Ligne du Haut-Bugey

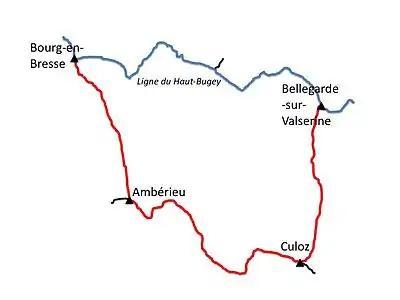
Diagram of the old route via Ambérieu and Culoz and the Haut-Bugey line

The Haut-Bugey line links Bourg-en-Bresse to Bellegarde-sur-Valserine. Leaving Bourg-en-Bresse station, in the town centre, the line heads South through residential areas. It passes beneath the RN75 via an underpass built as part of the renovation of the line, then the RN79 by level crossing. A bridge carries the line over the A40 motorway to the first slopes of the Revermont in the commune of Ceyzériat. The hilly nature of the terrain required the line to take a steep and sinuous course, crossing and recrossing the route départementale several times. After the villages of Villereversure and Simandre-sur-Suran the land flattens out. The Racouse tunnel takes the line through the second ridge of the Revermont, then the Cize-Bolozon viaduct crosses the river Ain to Bolozon station. Then comes a long climb up the slopes of Mont Berthiand culminating in the Mornay tunnel after which the line runs flat and straight to Nurieux-Volognat station. The line winds through the village of Port then along the south bank of the lake of Nantua to Nantua station. A short climb through le Neyrolles along the Sylans lake to the village of Charix, then plunges down the valley of the river Semine to Bellegarde.